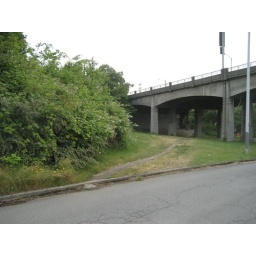
This is the pedestrian, and sometimes bike, path that people use to cross under the bridge approach.